Morihisa Aoki

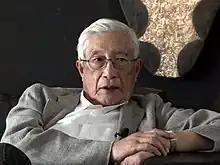
Aoki in 2017

Morihisa Aoki (November 23, 1938 – November 9, 2024) was a Japanese diplomat and president of the Aoki Shūzō Memorial Scholarship Foundation.